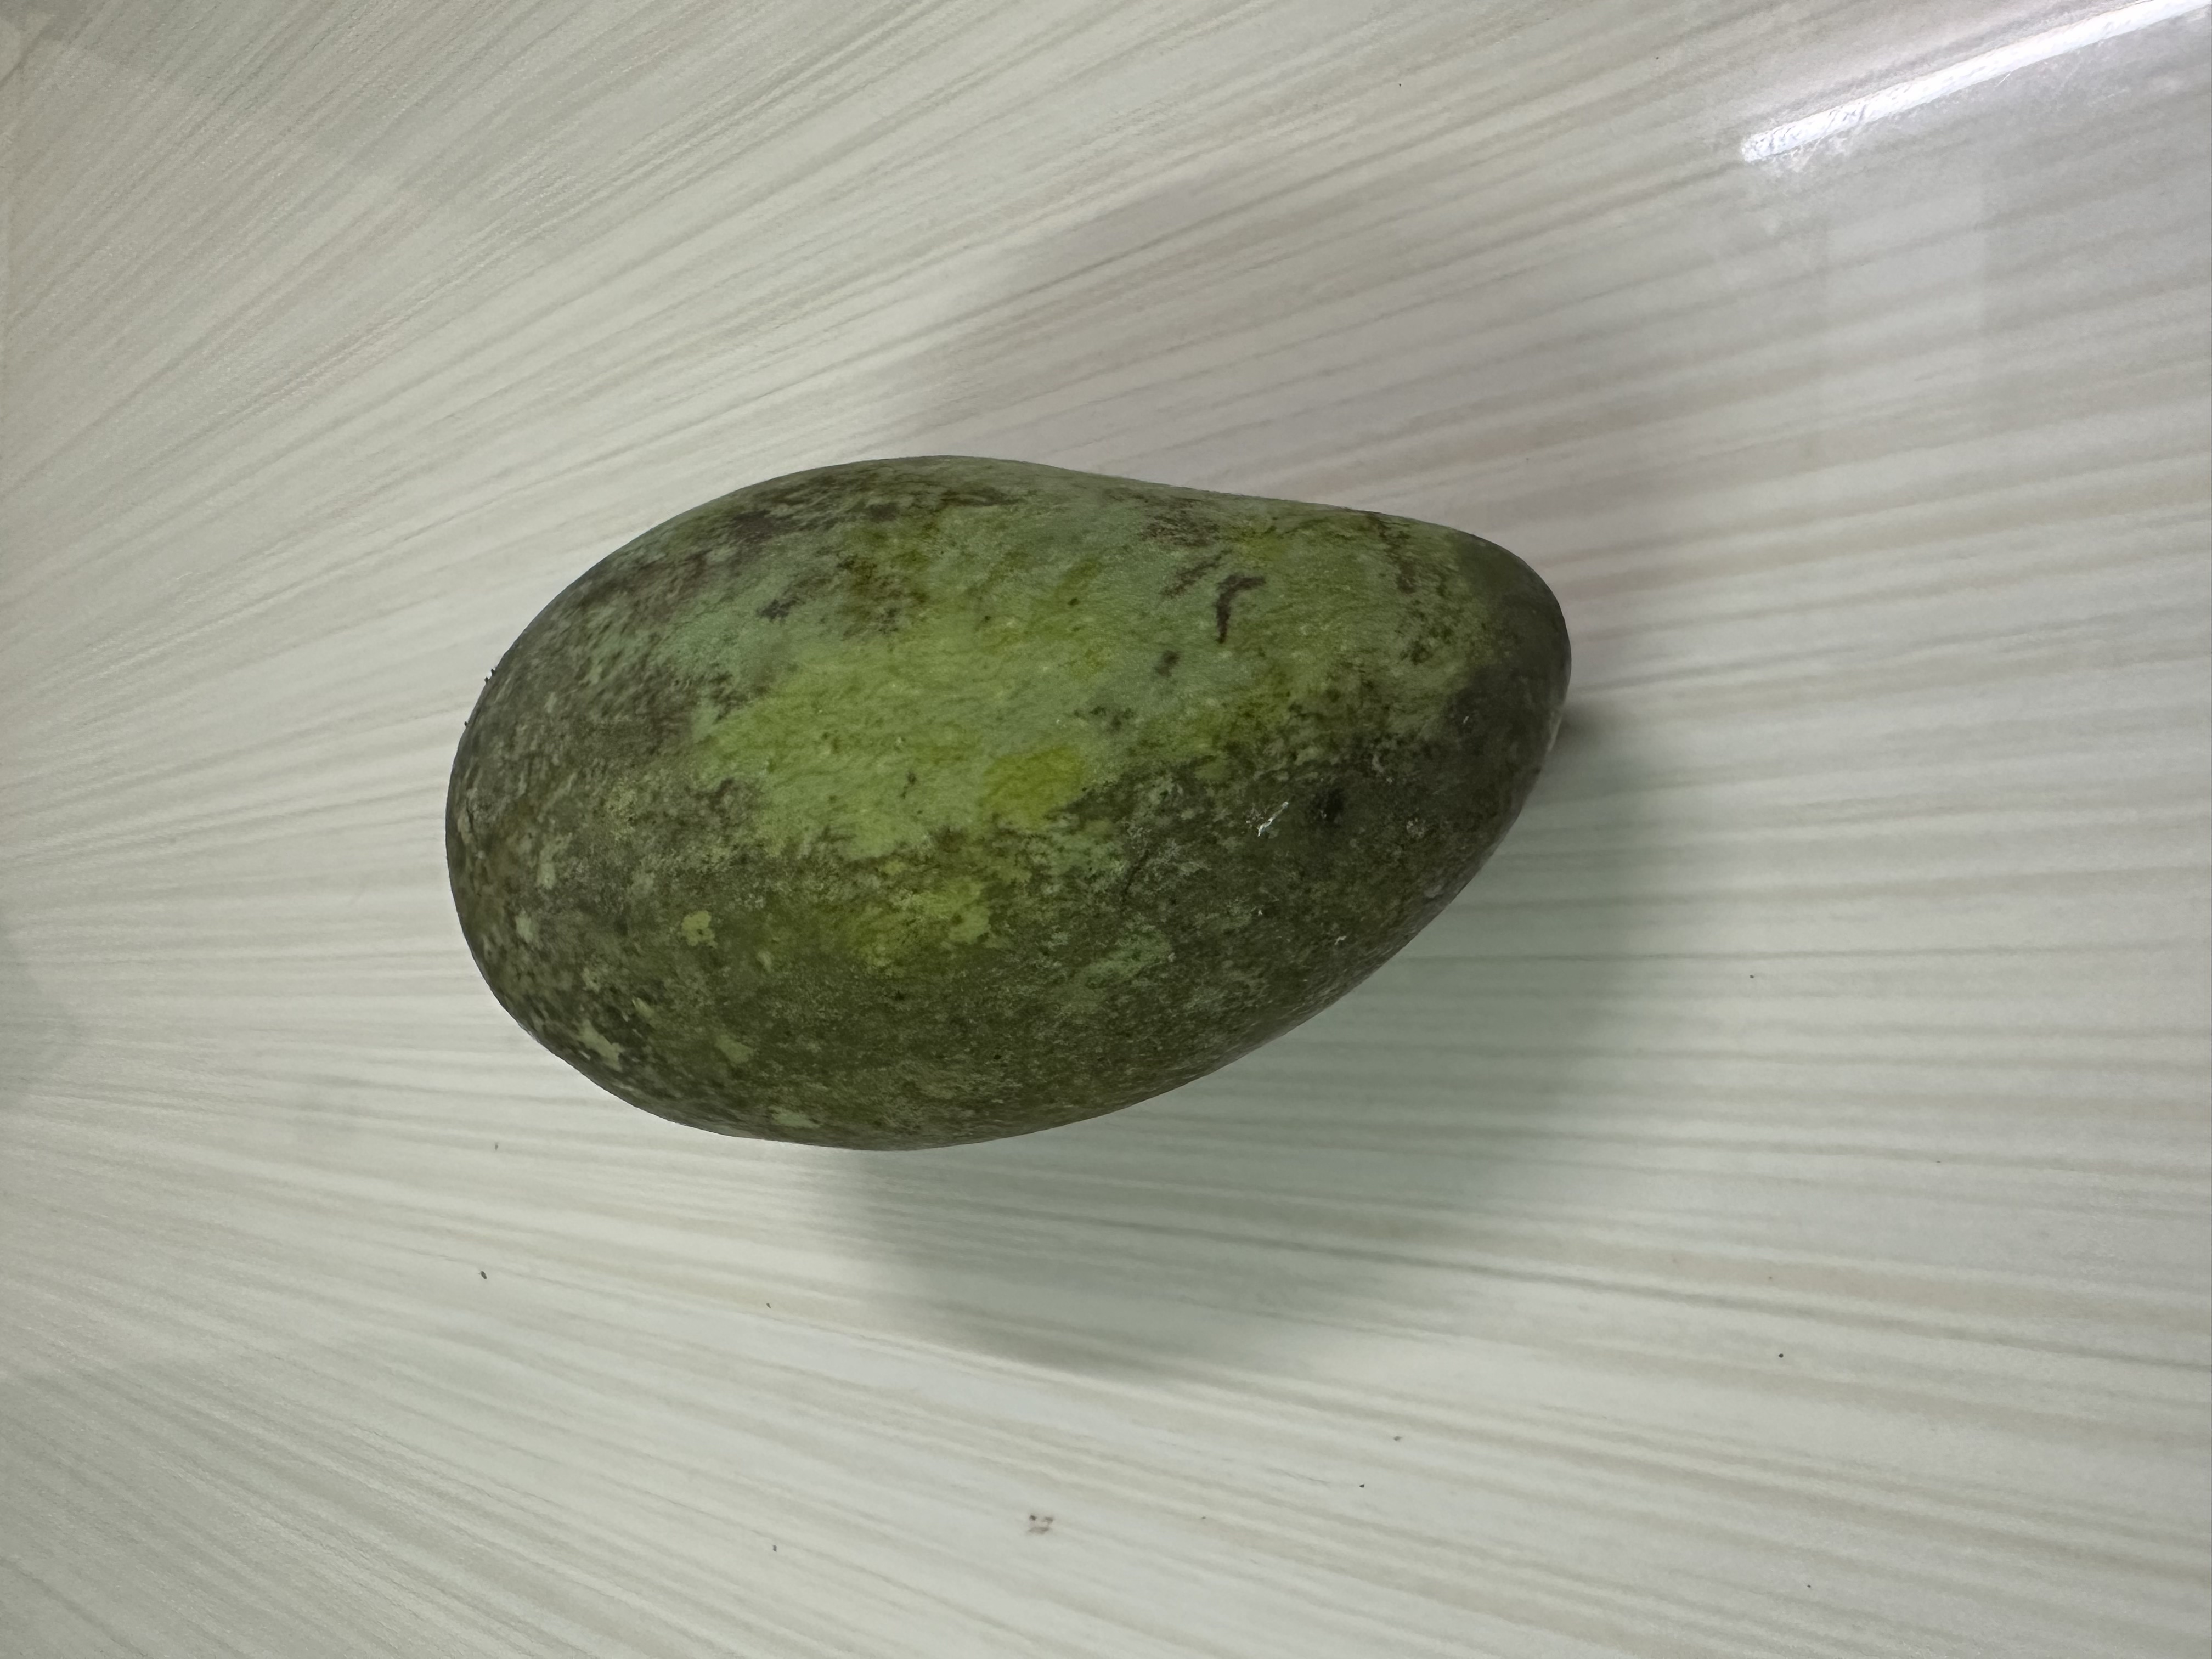
Mango variety: Katimon